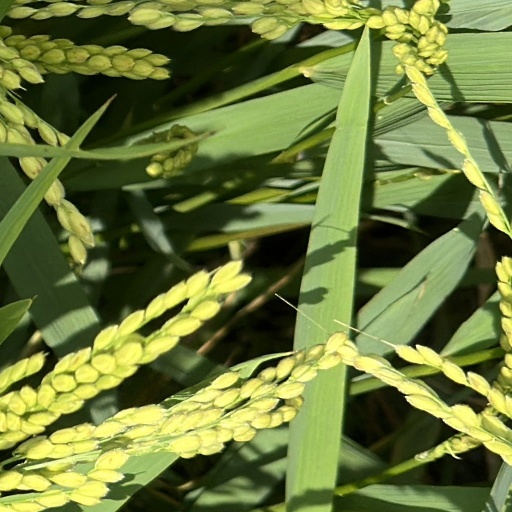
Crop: rice